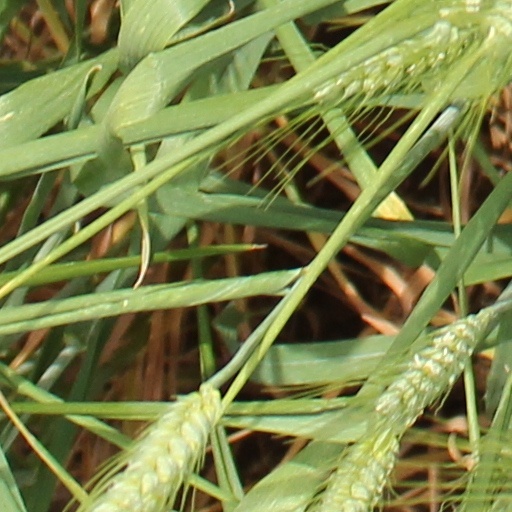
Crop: wheat